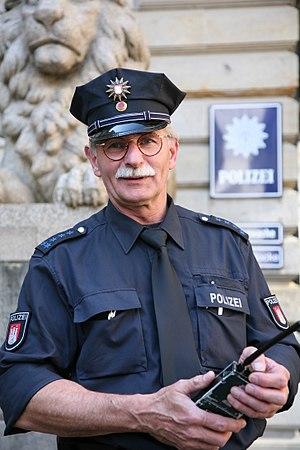
Capitaine de la police de Hambourg en faction devant l'hôtel de ville de Hambourg, en Allemagne.